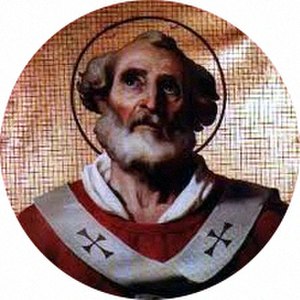
Pave Hormisdas
Hormisdas var pave fra 20. juli 514 til sin død i 523. Hans tid som pave var præget af det acianske skisma, der begyndte i 484 af Acacius af Konstantinopels forsøg på at formilde monoffysitterne. Hans bestræbelser på at løse dette skisma lykkedes, og den 28. marts 519 blev genforeningen af Konstantinopel og Rom ratificeret i katedralen i Konstantinopel foran en stor forsamling.